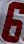
Number: 6